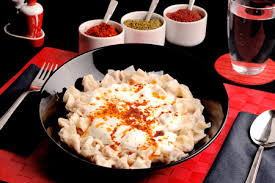
Yemek: manti